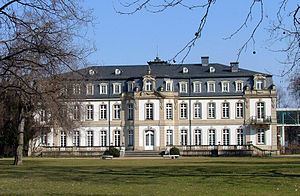
Offenbach am Main / Eksterne henvisninger
Büsingpalais er det nok mest fremtrædende bygningsværk i bymidten i Offenbach.
Offenbach am Main er en tysk by med 118.770 indbyggere.